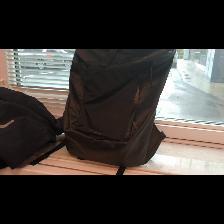
Label: NonHuman